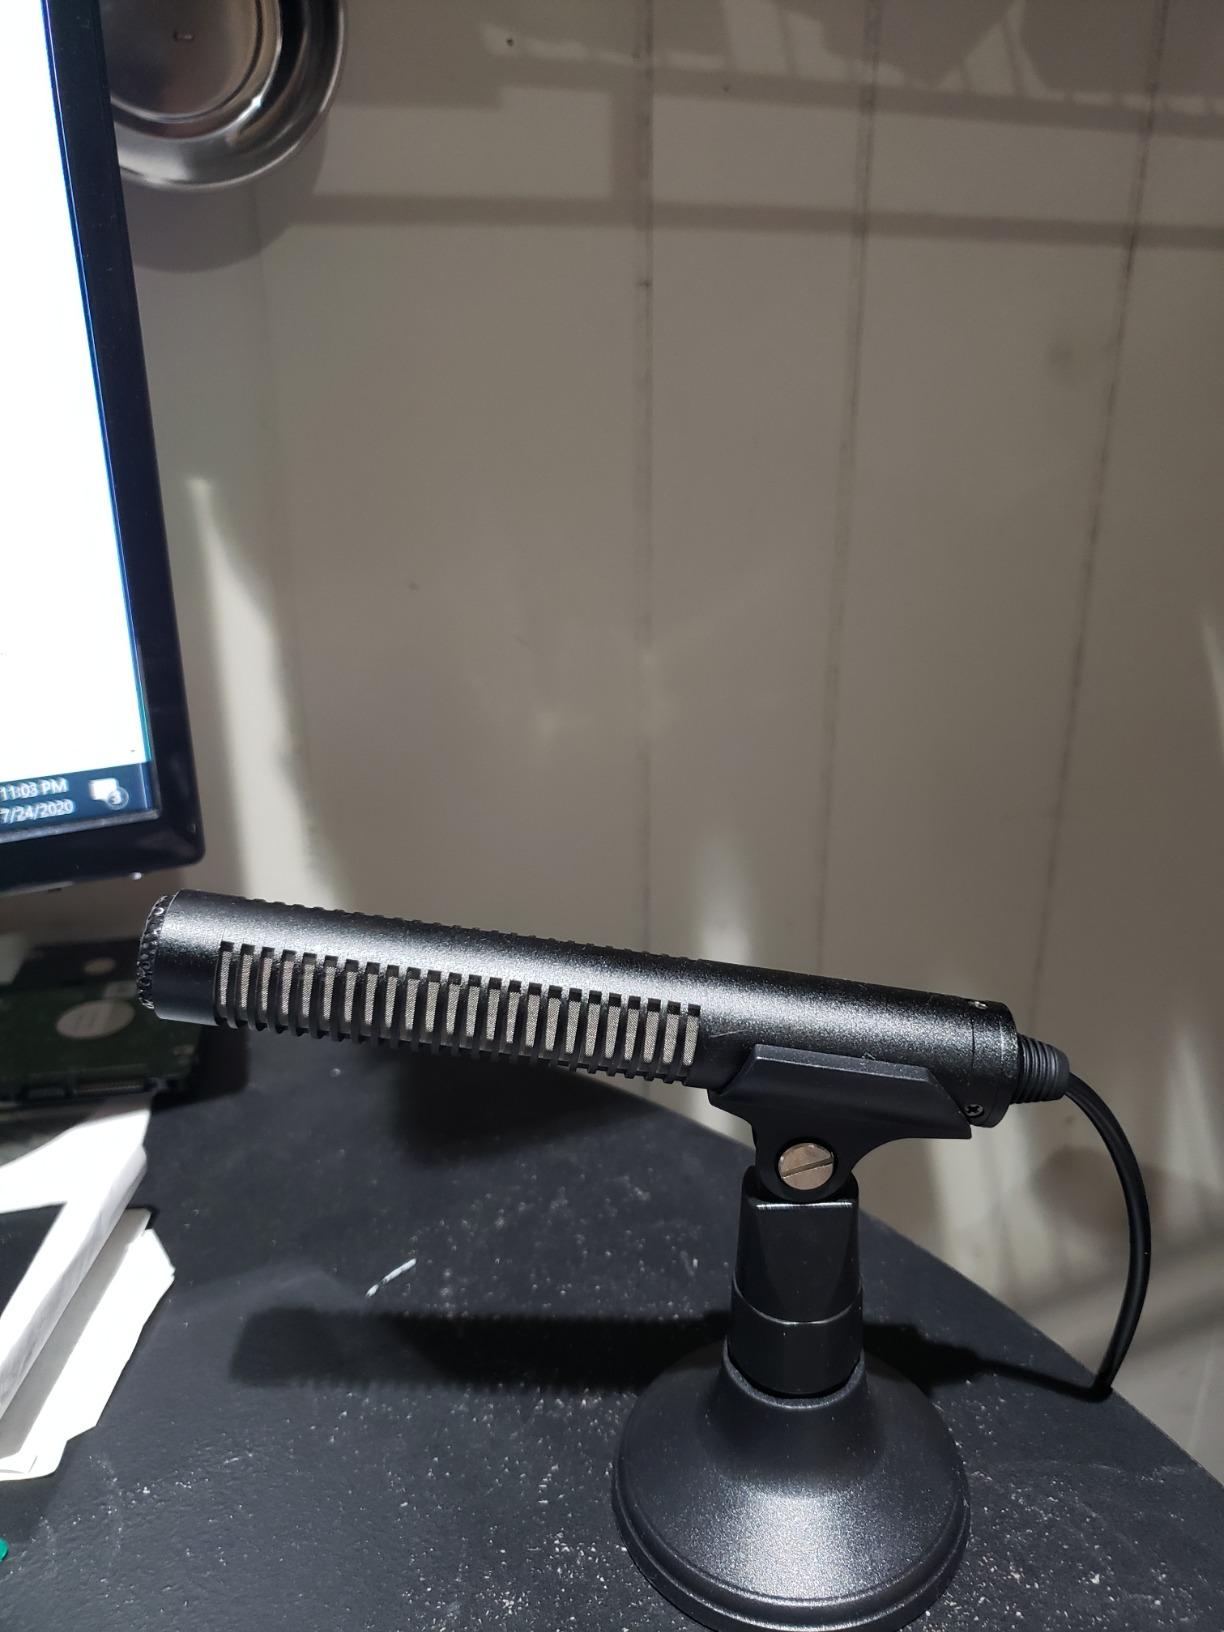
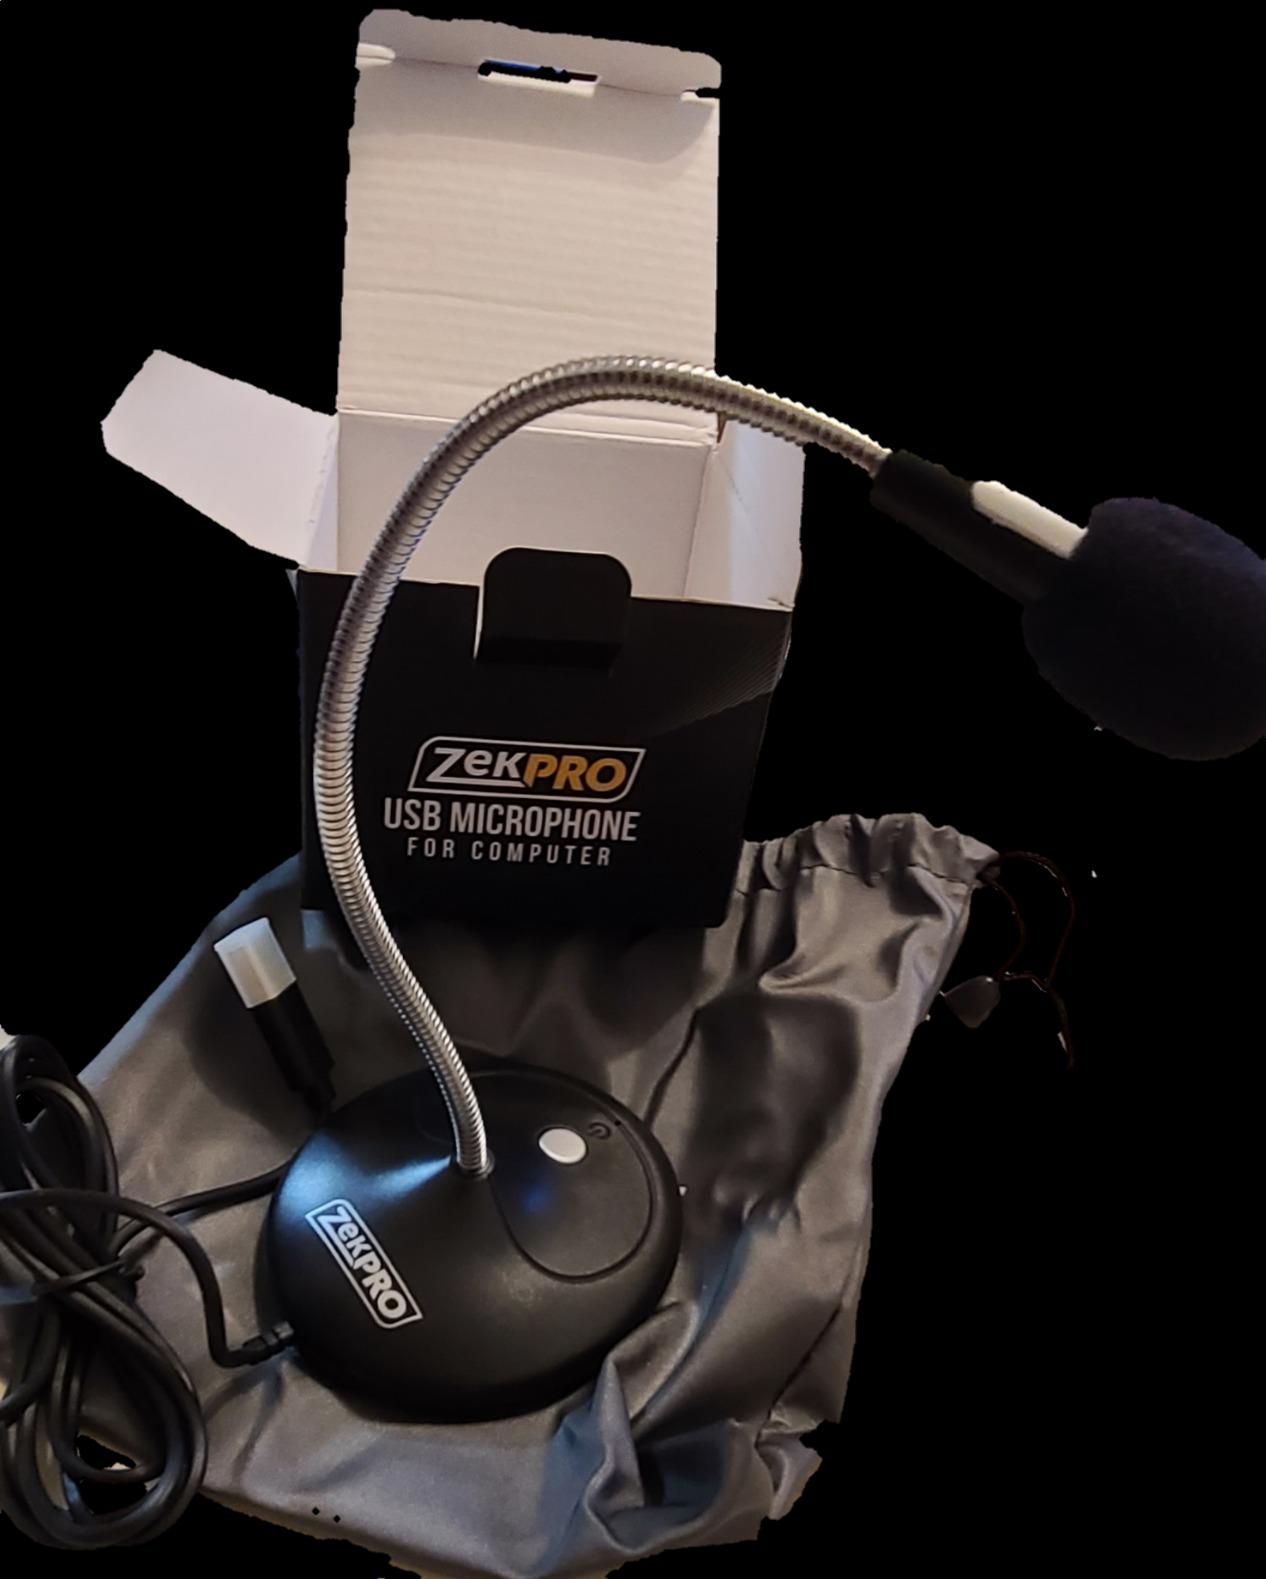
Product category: microphone
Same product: no